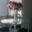
Label: table